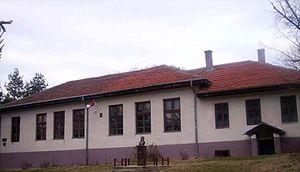
Kruševica est un village de Serbie situé dans la municipalité de Vlasotince, district de Jablanica. Au recensement de 2011, il comptait 337 habitants.